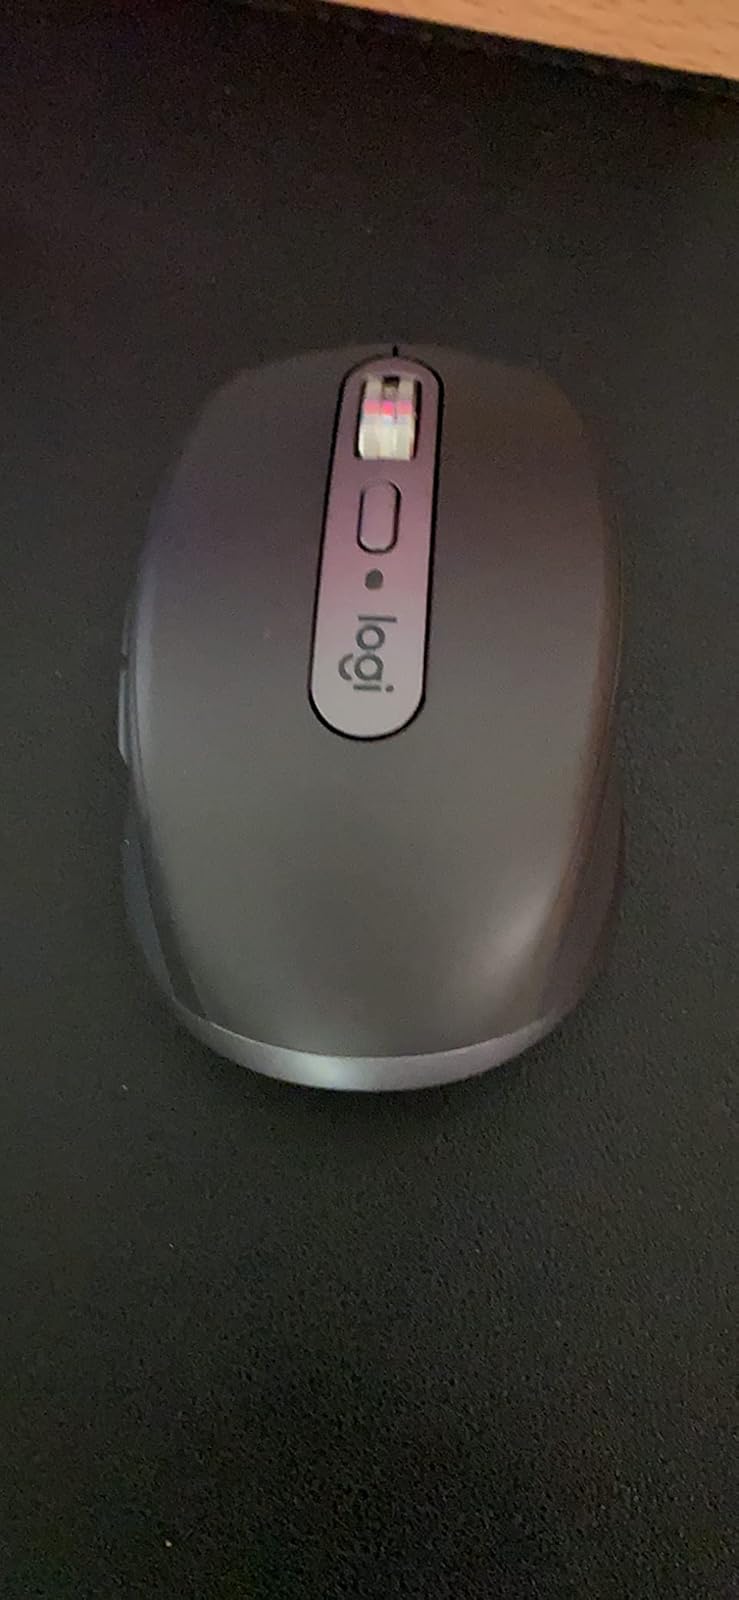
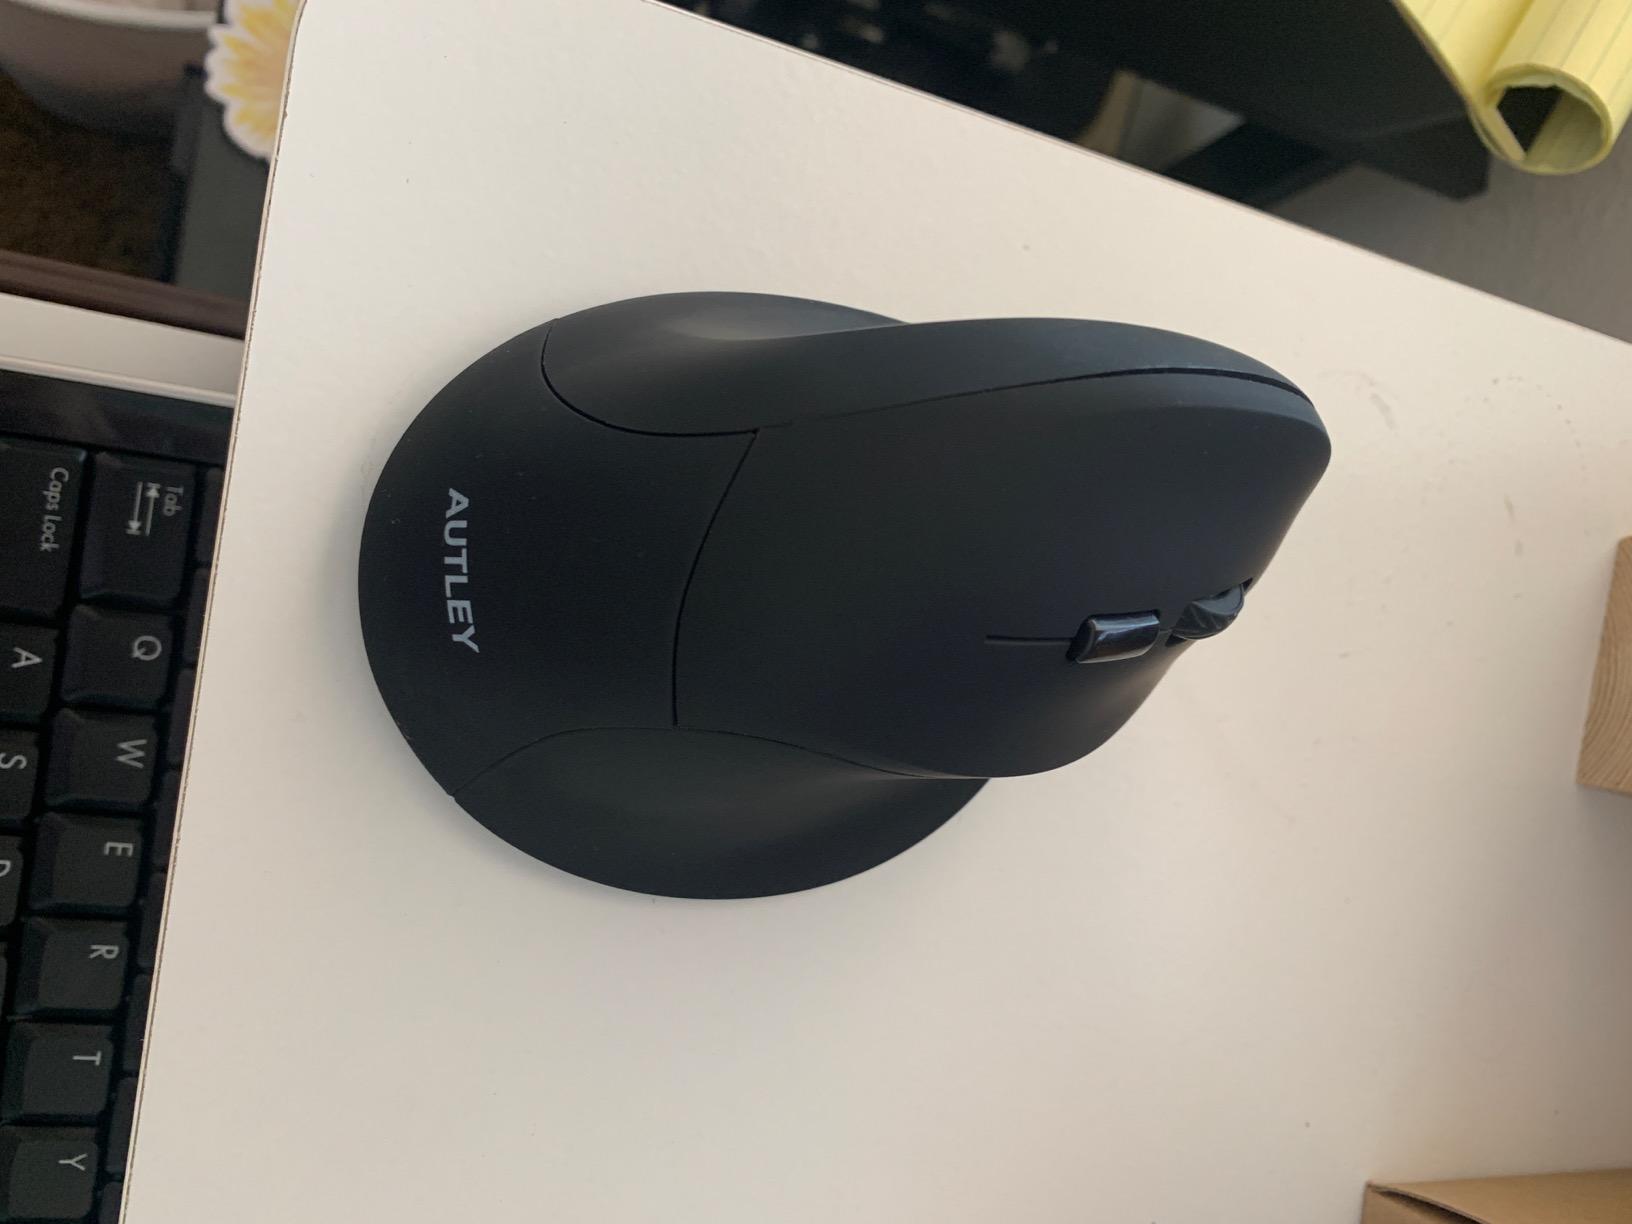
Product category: mouse
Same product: no